Bicorne

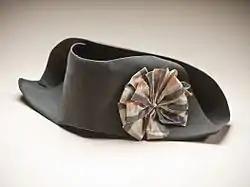
Early bicorne from France, c. 1790

The bicorne or bicorn (two-cornered) is a historical form of hat widely adopted in the 1790s as an item of uniform by European and American army and naval officers. Most generals and staff officers of the Napoleonic period wore bicornes, which survived as widely-worn full-dress headdress until the 20th century.